King Kong 2: Yomigaeru Densetsu

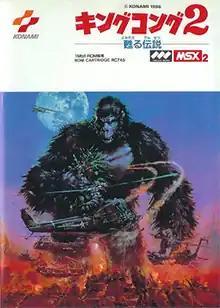
Artwork by Noriyoshi Ohrai

is a 1986 MSX2 role-playing video game by Konami. It was released only in Japan and based on the movie of the same year, "King Kong Lives" ("King Kong 2" being the film's title in Japan).